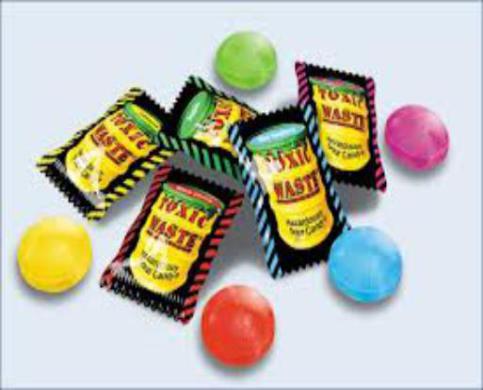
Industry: Food